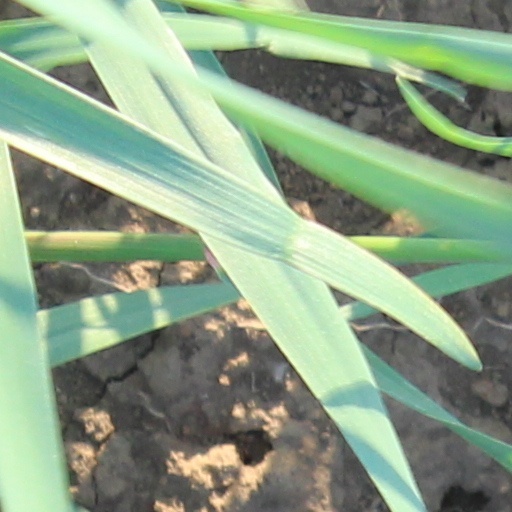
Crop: wheat